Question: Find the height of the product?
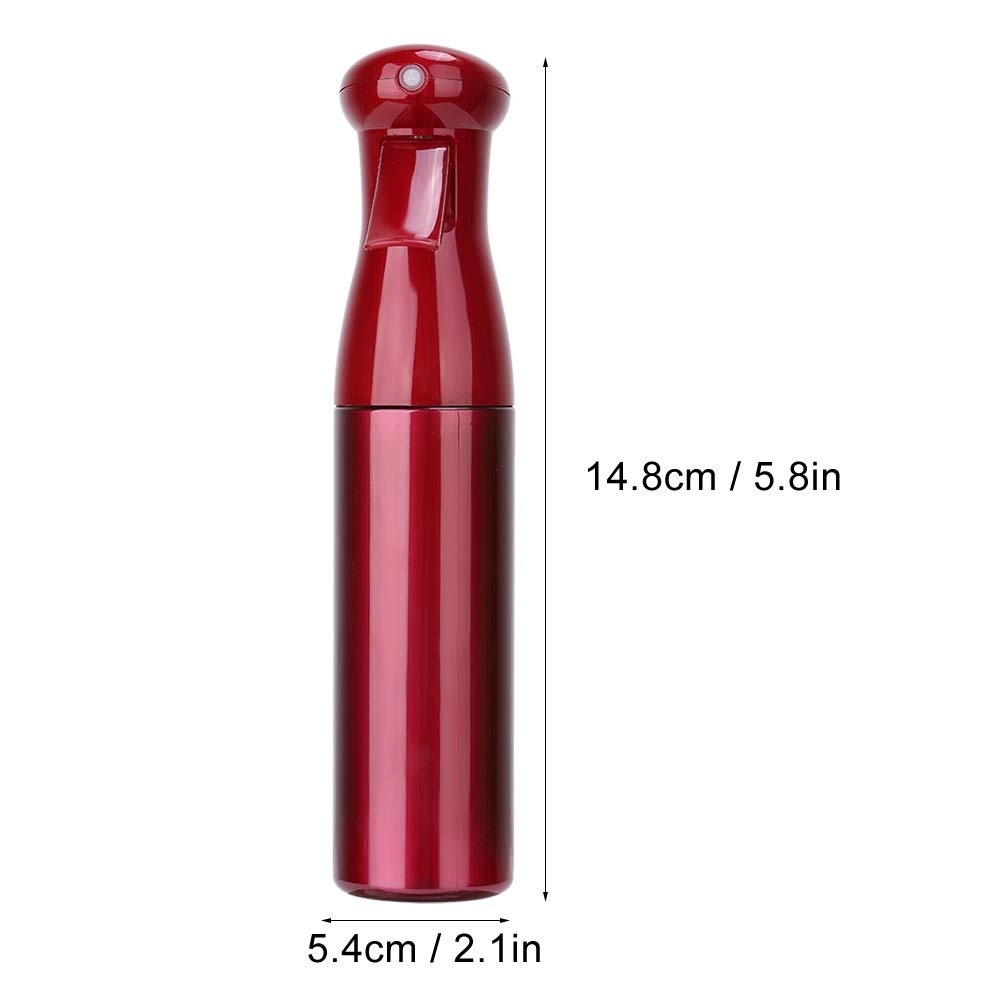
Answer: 14.8 centimetre